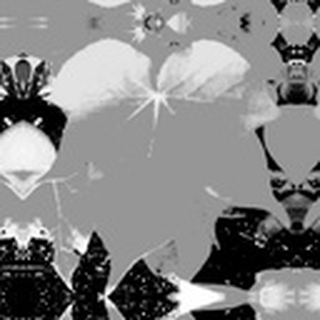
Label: healthy_cotton